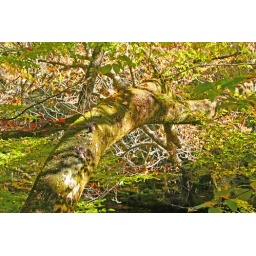
A tree leaning over a river in the mountains.